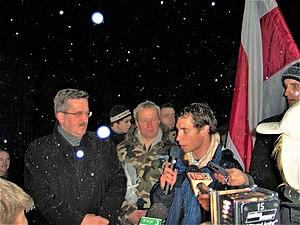
La Journée de solidarité avec la Biélorussie est créée à l'initiative de la journaliste biélorusse Iryna Khalip et soutenue par l'initiative citoyenne We Remember Foundation et le mouvement Zubr.